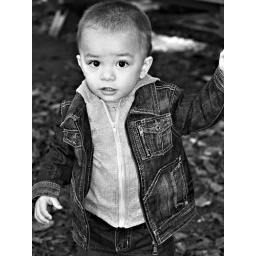
I don't know if I like this better in black and white or in color.